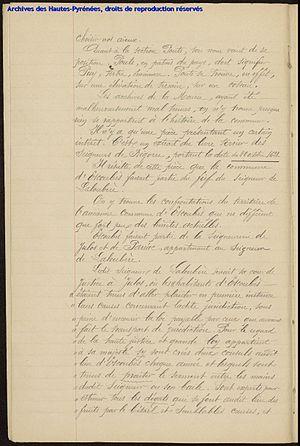
Page 11 de la monographie communale d'Escoubès-Pouts rédigée en 1887 par l'instituteur Vaqué
Escoubès-Pouts est une commune française située dans le département des Hautes-Pyrénées, en région Occitanie.